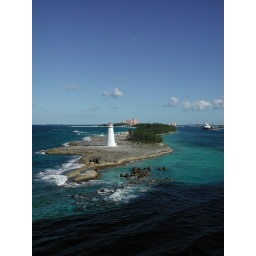
The water and sky interrupted by man.